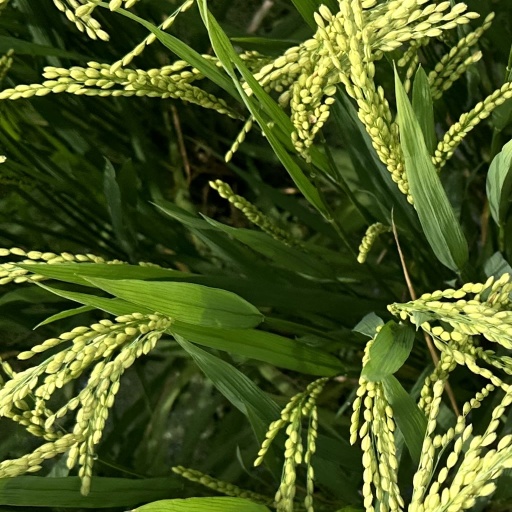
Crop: rice